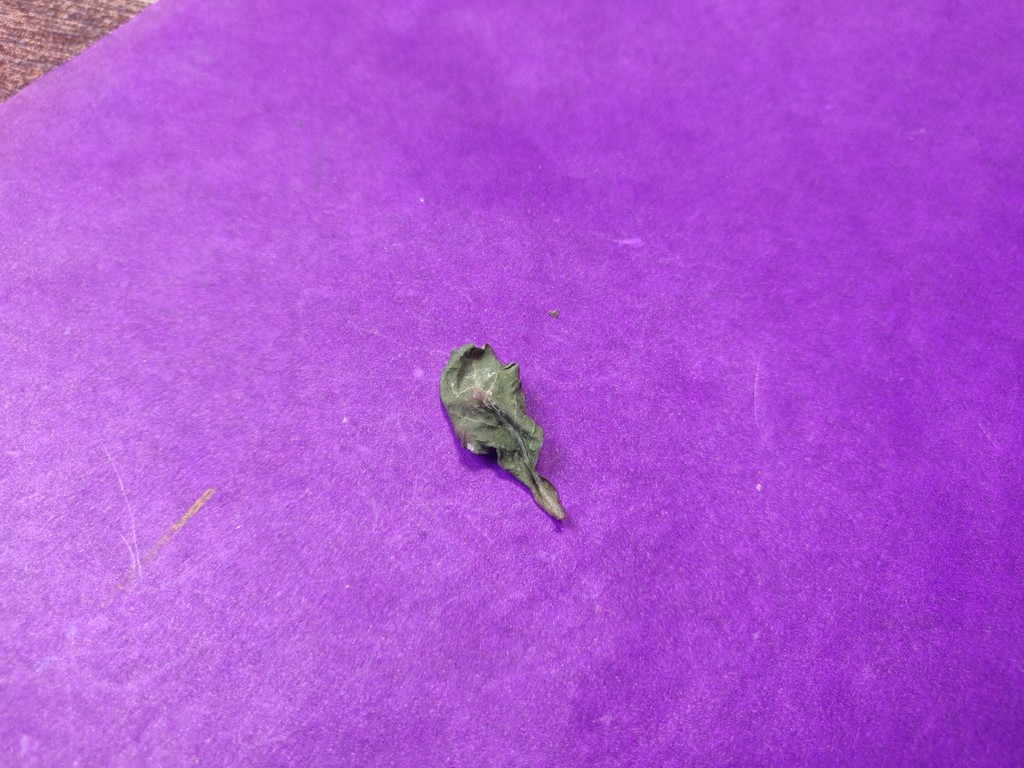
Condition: Dried
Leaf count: single
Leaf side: unknown